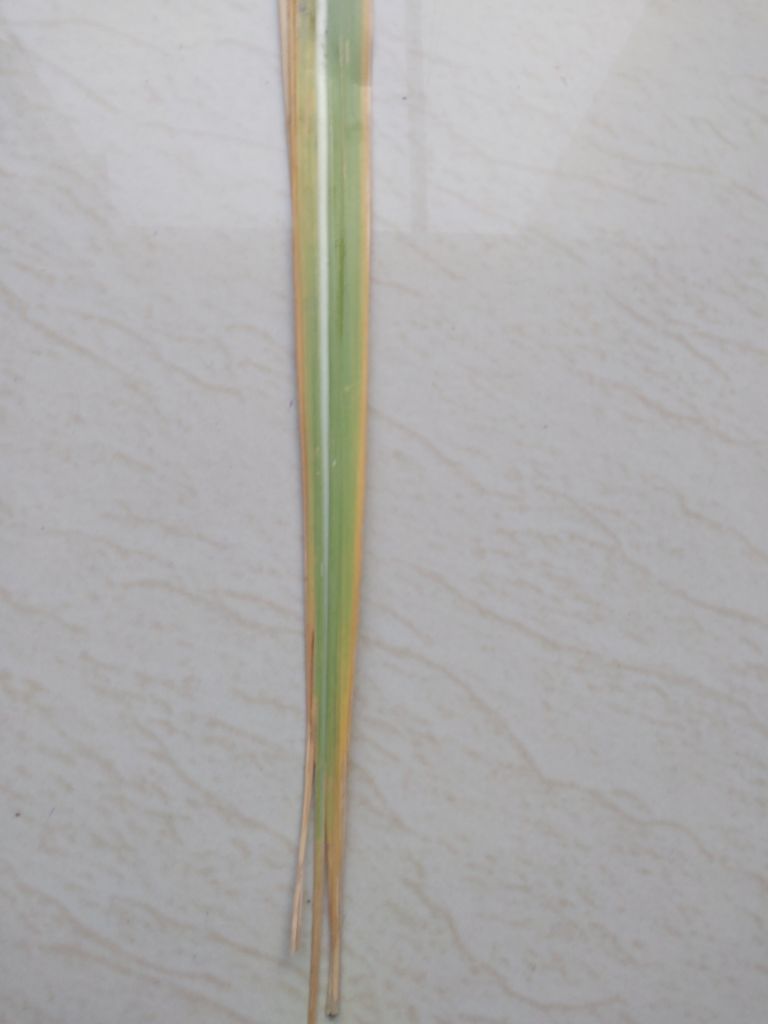
Label: Yellow Leaf